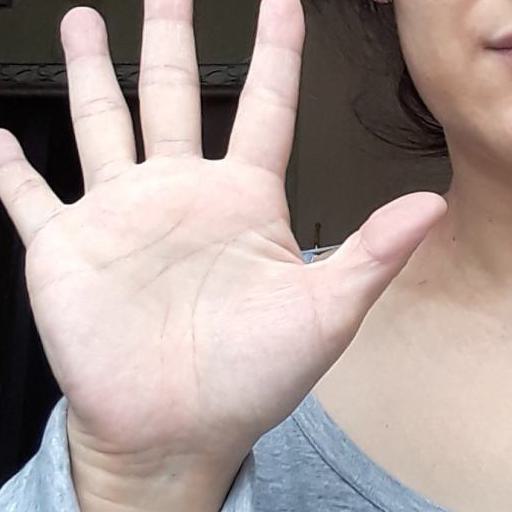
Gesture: palm